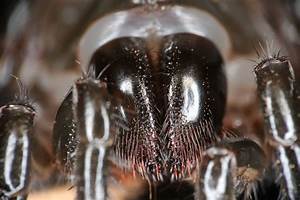
Label: spider